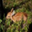
Label: deer